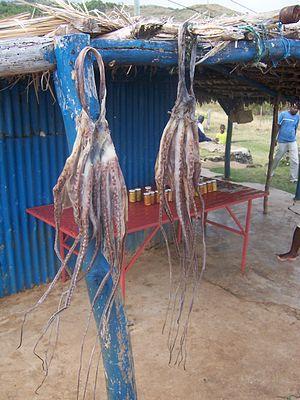
Le poulpe de récif commun ou poulpe diurne est un Octopodidae vivant dans les eaux tropicales de l'océan Pacifique et de l'océan Indien.